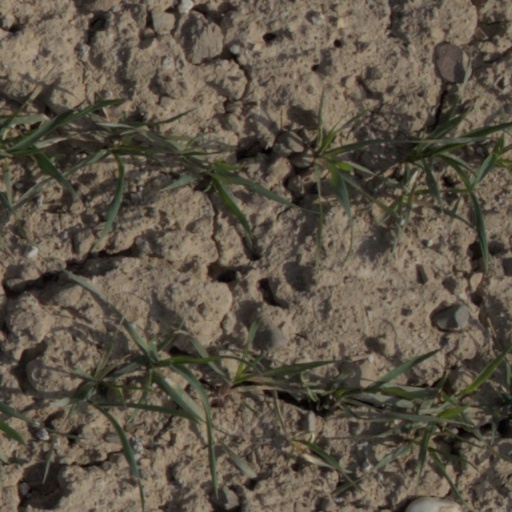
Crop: wheat